Earthquake

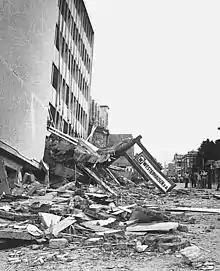
Collapsed Gran Hotel building in the San Salvador metropolis, after the shallow 1986 San Salvador earthquake

The majority of tectonic earthquakes originate in the Ring of Fire at depths not exceeding tens of kilometers. Earthquakes occurring at depths less than are classified as "shallow-focus" earthquakes, while those with focal depths between are commonly termed "mid-focus" or "intermediate-depth" earthquakes. In subduction zones, where older and colder oceanic crust descends beneath another tectonic plate, deep-focus earthquakes may occur at much greater depths (ranging from ). These seismically active areas of subduction are known as Wadati–Benioff zones. Deep-focus earthquakes occur at depths where the subducted lithosphere should no longer be brittle, due to the high temperature and pressure. A possible mechanism for the generation of deep-focus earthquakes is faulting caused by olivine undergoing a phase transition into a spinel structure.